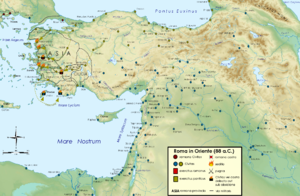
14 novembre 89 av. J.-C. : début à Rome du consulat de Lucius Cornelius Sulla I et Quintus Pompeius Rufus.
Sylla ou Sulla, en latin Lucius Cornelius Sulla, né en 138 av. J.-C. et mort en 78 av. J.-C., est un célèbre général et homme politique romain de la fin du IIᵉ et du début du Iᵉʳ siècle av. J.-C.